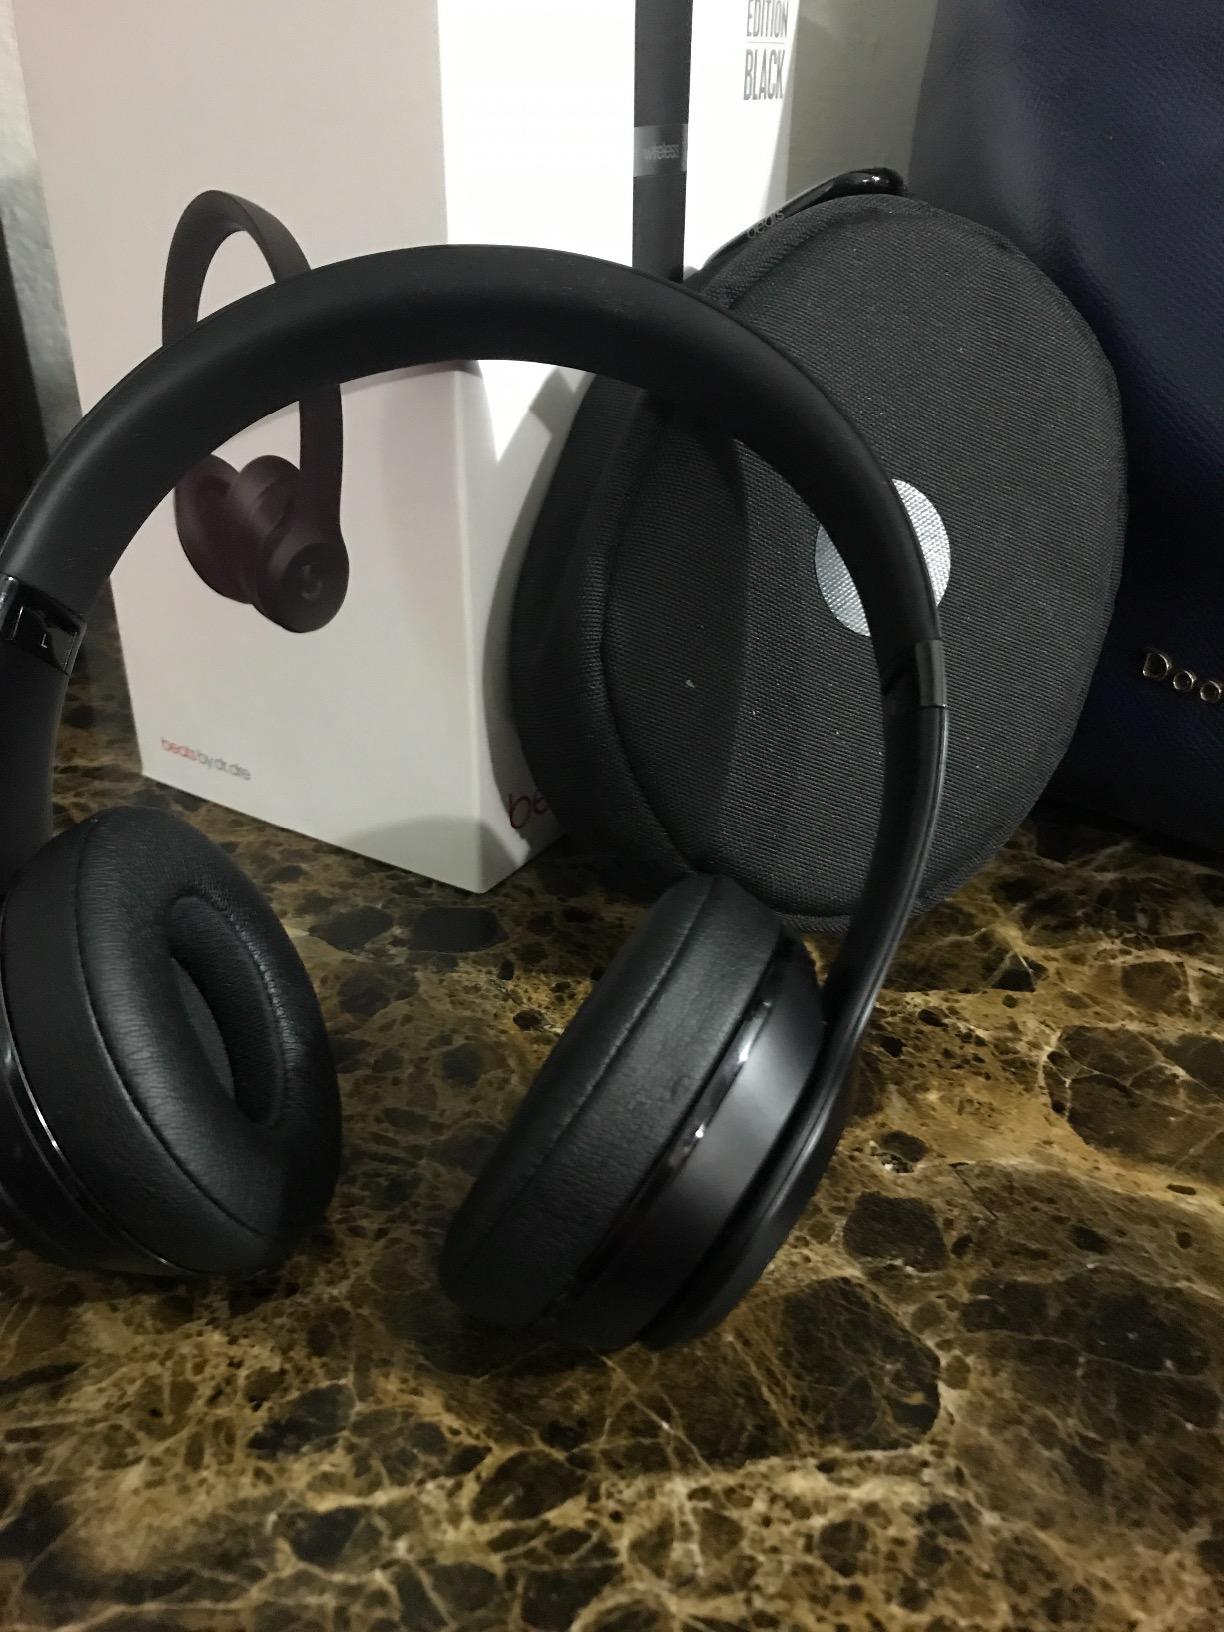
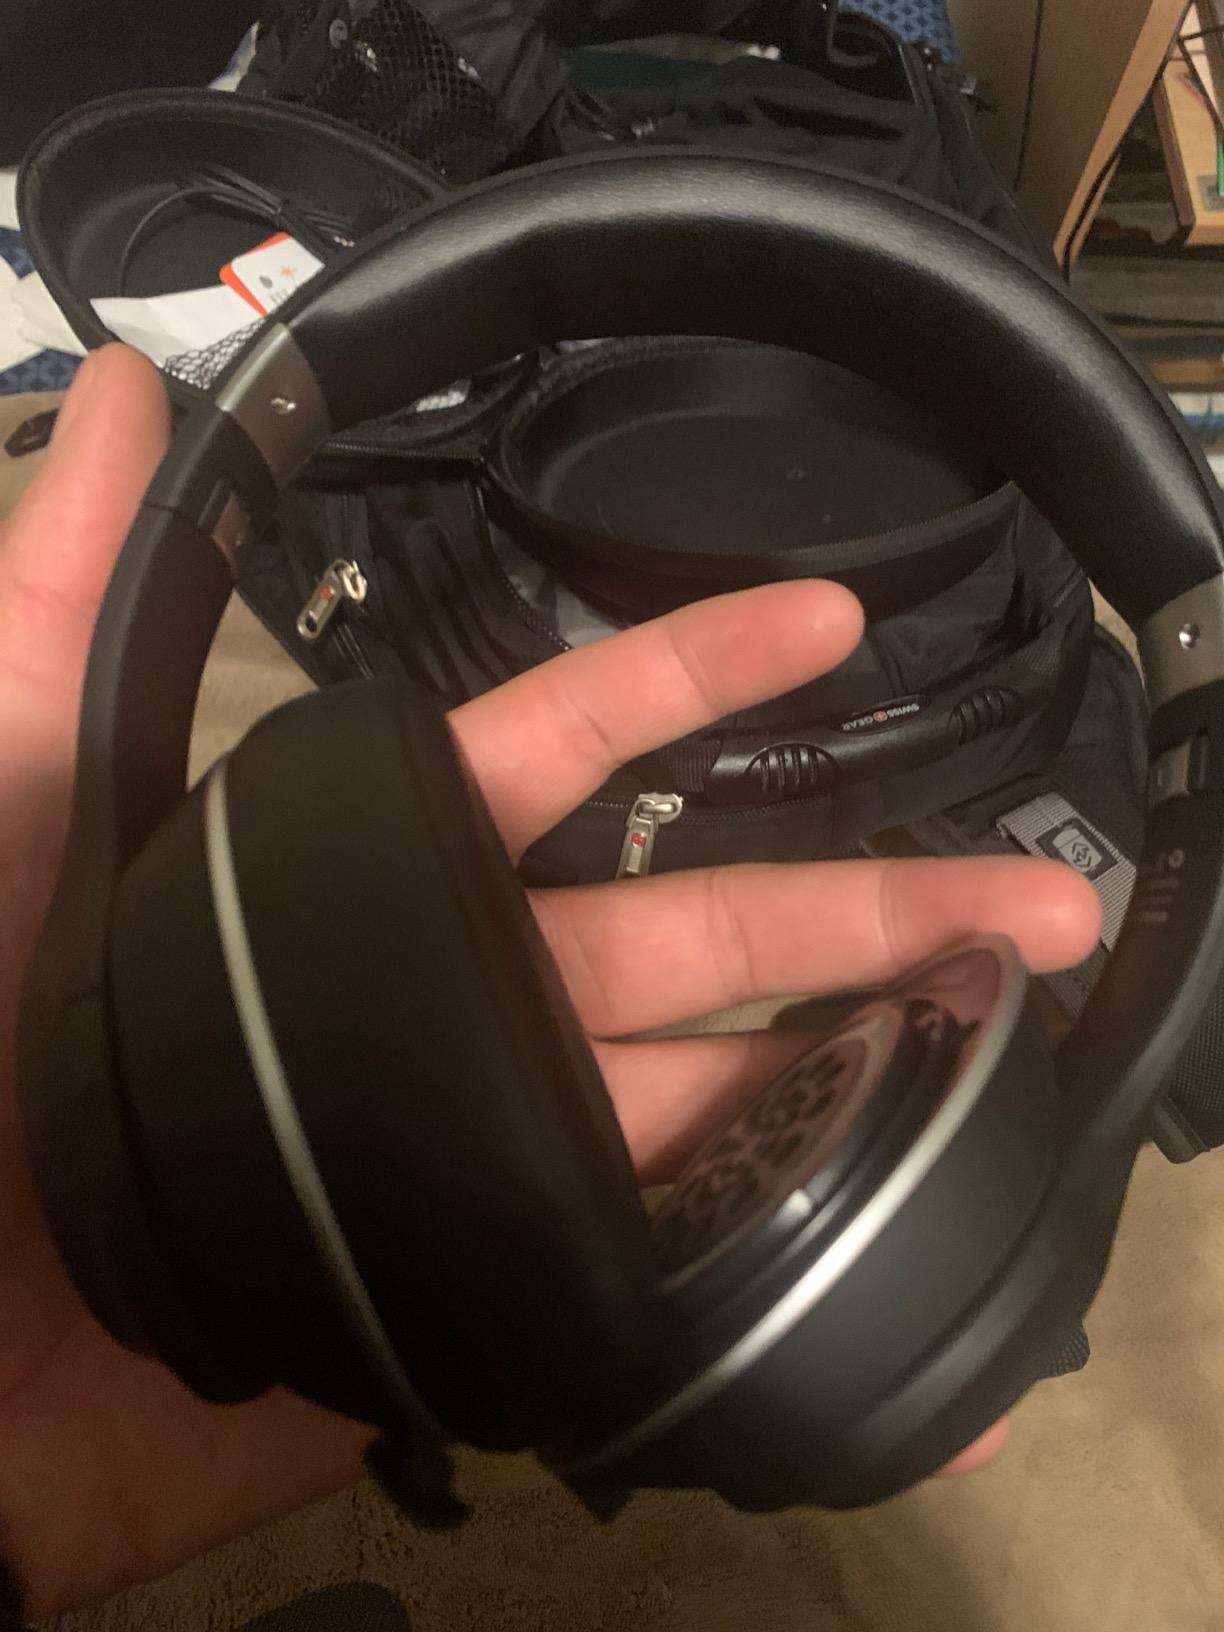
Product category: headphones
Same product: no